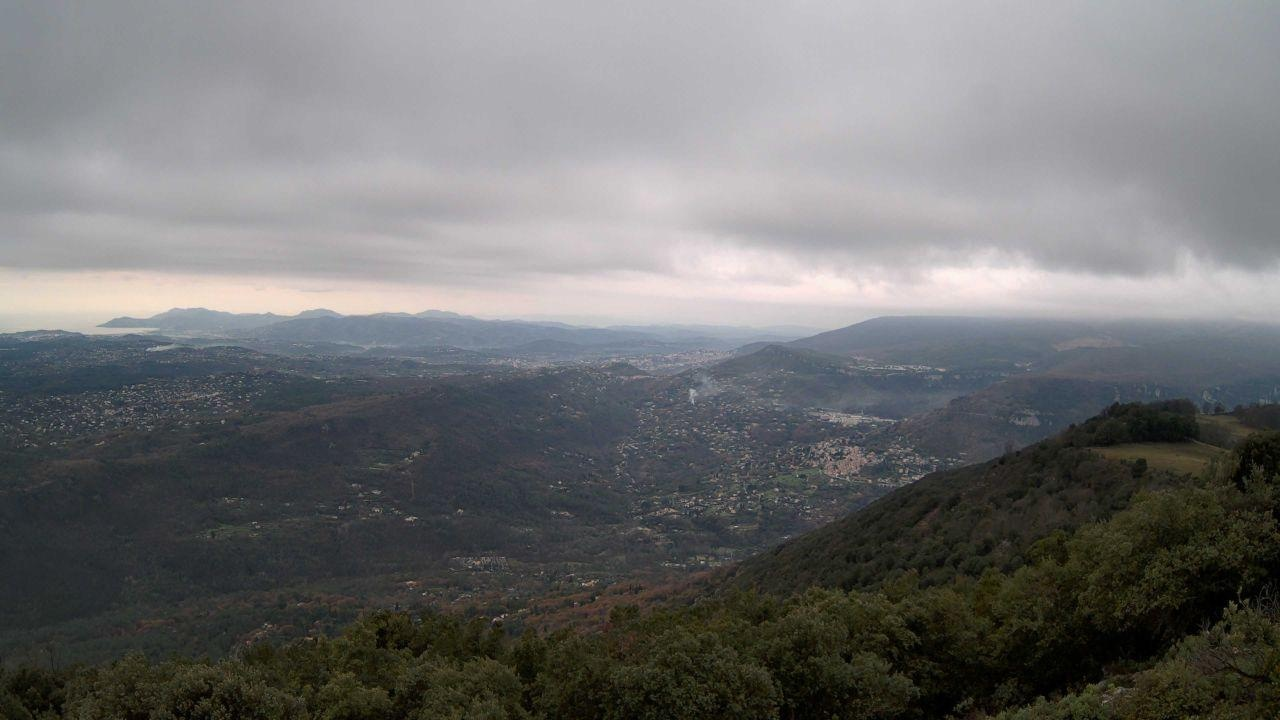
Fire: no
Smoke: yes